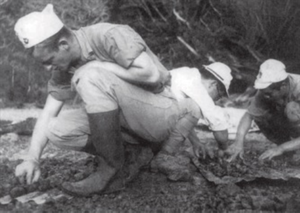
L'incident de Chichi-jima, aussi appelé incident d'Ogasawara, se déroule fin 1944 durant la guerre du Pacifique lorsque des soldats japonais tuent et mangent cinq aviateurs américains prisonniers sur l'île de Chichi-jima. L'officier japonais ayant donné ces ordres, le lieutenant-colonel Yoshio Tachibana, est condamné à mort et pendu en 1946.